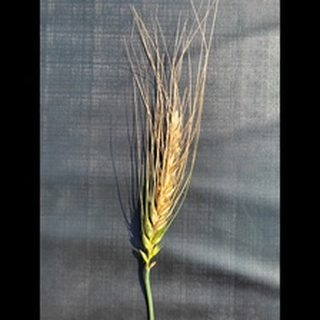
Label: wheat_blast